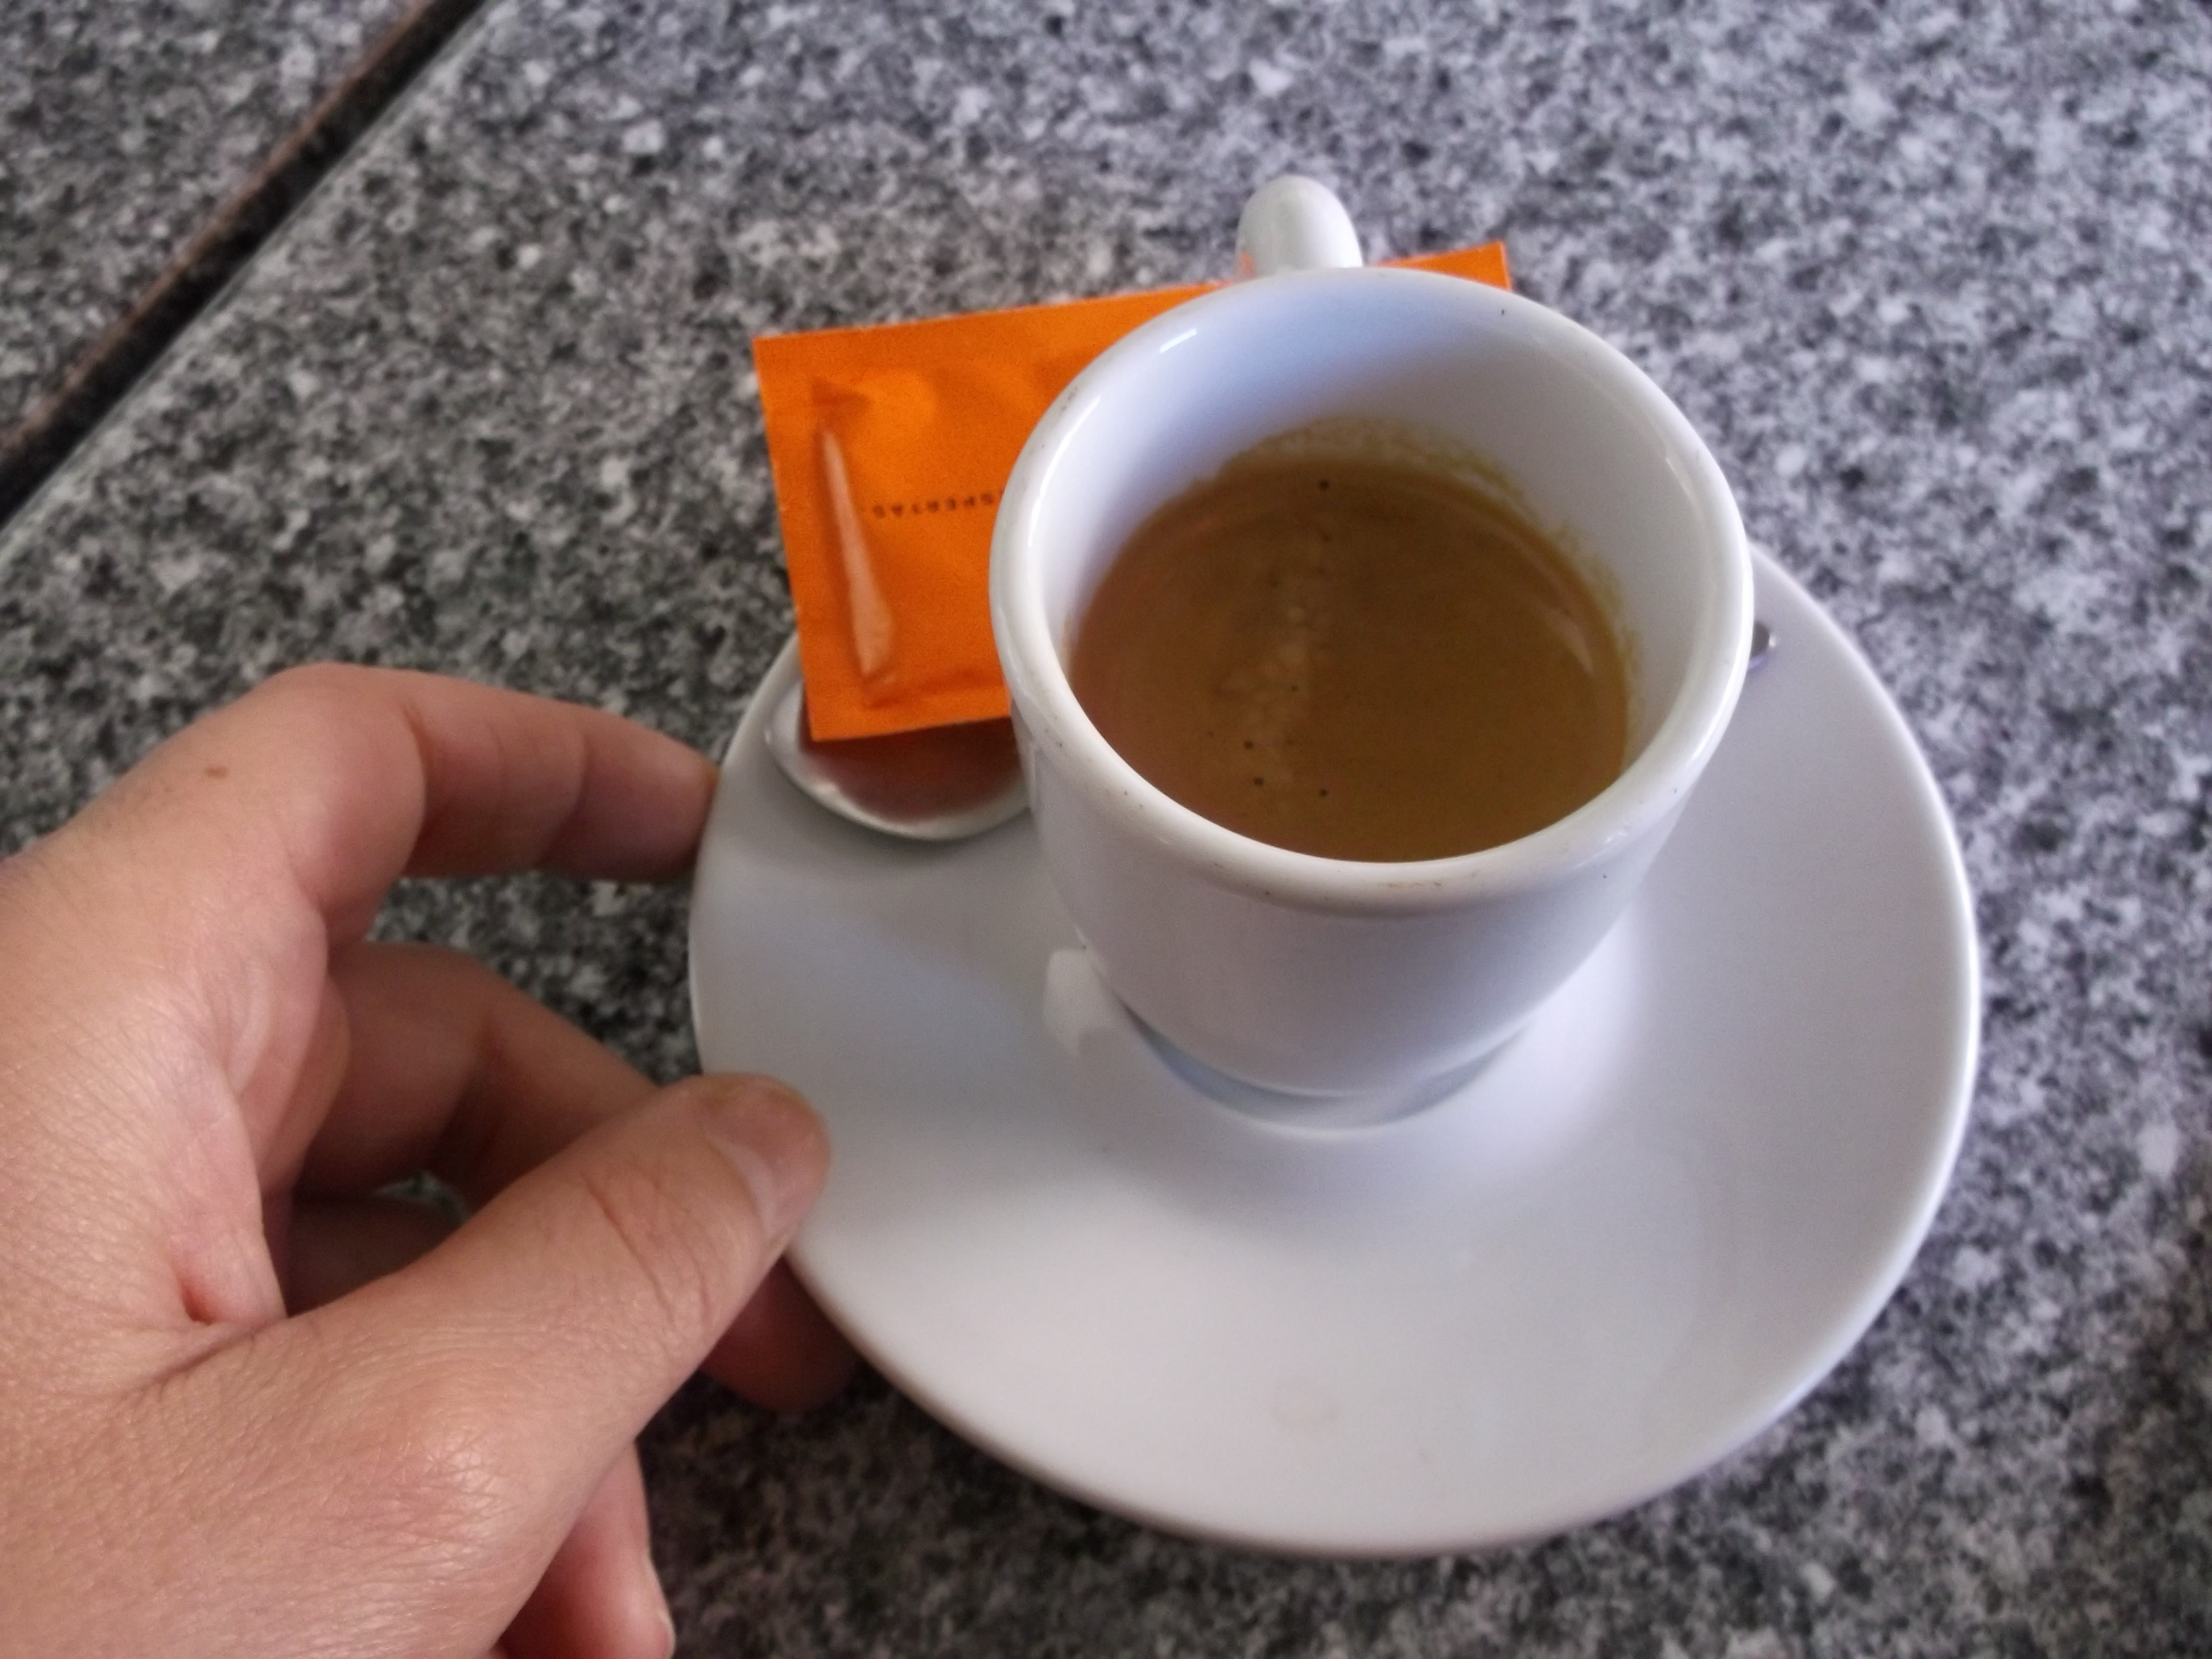
hand, coffee, tea, cup, drink, espresso, coffee cup, caffeine, sugar, bica